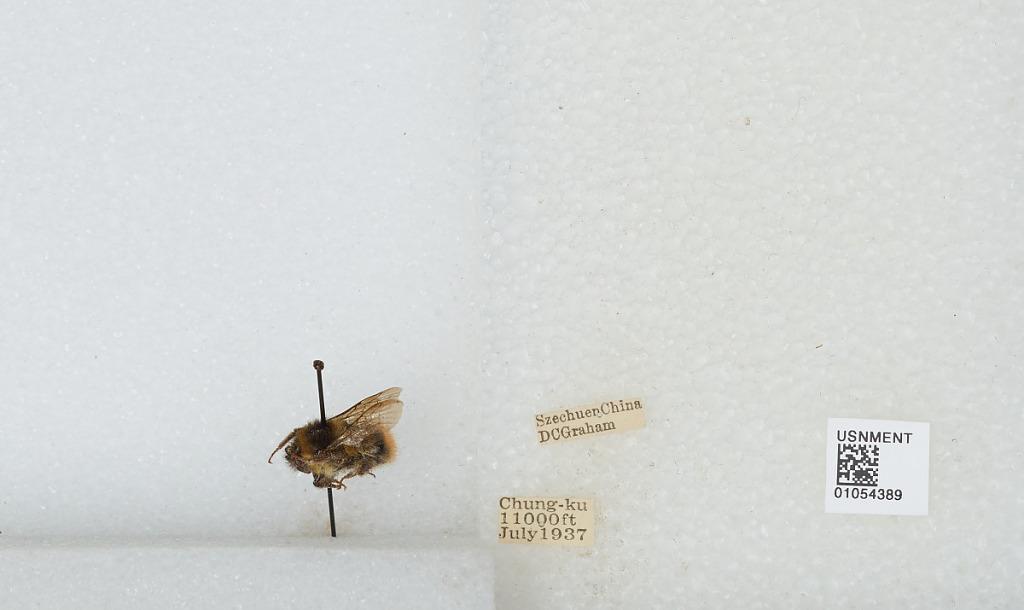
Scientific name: Bombus sp.
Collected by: D. Graham
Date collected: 1937-7-
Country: China
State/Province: Sichuan
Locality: Chung-ku